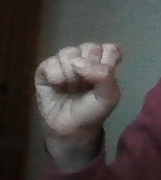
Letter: saad